Sculpture in Scotland

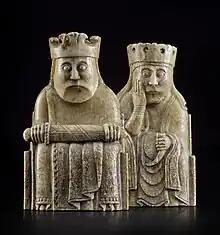
Some of the Lewis chessmen

From the eighth century Scandinavian invaders took territories in the North and West of Scotland, included the Northern Isles of Orkney and Shetland, the Hebrides and parts of the mainland. Viking art avoided naturalism, favouring stylised animal motifs to create its ornamental patterns. Ribbon-interlace was important and plant motifs became fashionable in the tenth and eleventh centuries. Most Scottish artefacts come from 130 "pagan" burials in the north and west from the mid-ninth to the mid-tenth centuries. These include jewellery, weapons and occasional elaborate high status items. Amongst the most impressive of these is the Scar boat burial, on Orkney, which contained an elaborate sword, quiver with arrows, a brooch, bone comb, gaming pieces and the Scar Dragon Plaque, made from whalebone, most of which were probably made in Scandinavia. From the west, another boat burial at Kiloron Bay in Colonsay revealed a sword, shield, iron cauldron and enamelled scales, which may be Celtic in origin. A combination of Viking and Celtic styles can be seen in a penannular brooch from Pierowall in Orkney, which has a Pictish-style looped pin. It is about two inches in diameter, with traces of gilding, and probably housed a piece of amber surrounded by interweaving ribbons. After the conversion to Christianity, from the tenth to the twelfth centuries, stone crosses and cross-slabs in Viking occupied areas of the Highlands and Islands were carved with successive styles of Viking ornament. They were frequently mixed with native interlace and animal patterns. Examples include the eleventh-century cross-slab from Dóid Mhàiri on the island of Islay, where the plant motifs on either side of the cross-shaft are based upon the Ringerike style of Viking art. The most famous artistic find from modern Scotland, the Lewis Chessmen, from Uig, were probably made in Trondheim in Norway, but contain some decoration that may have been influenced by Celtic patterns.